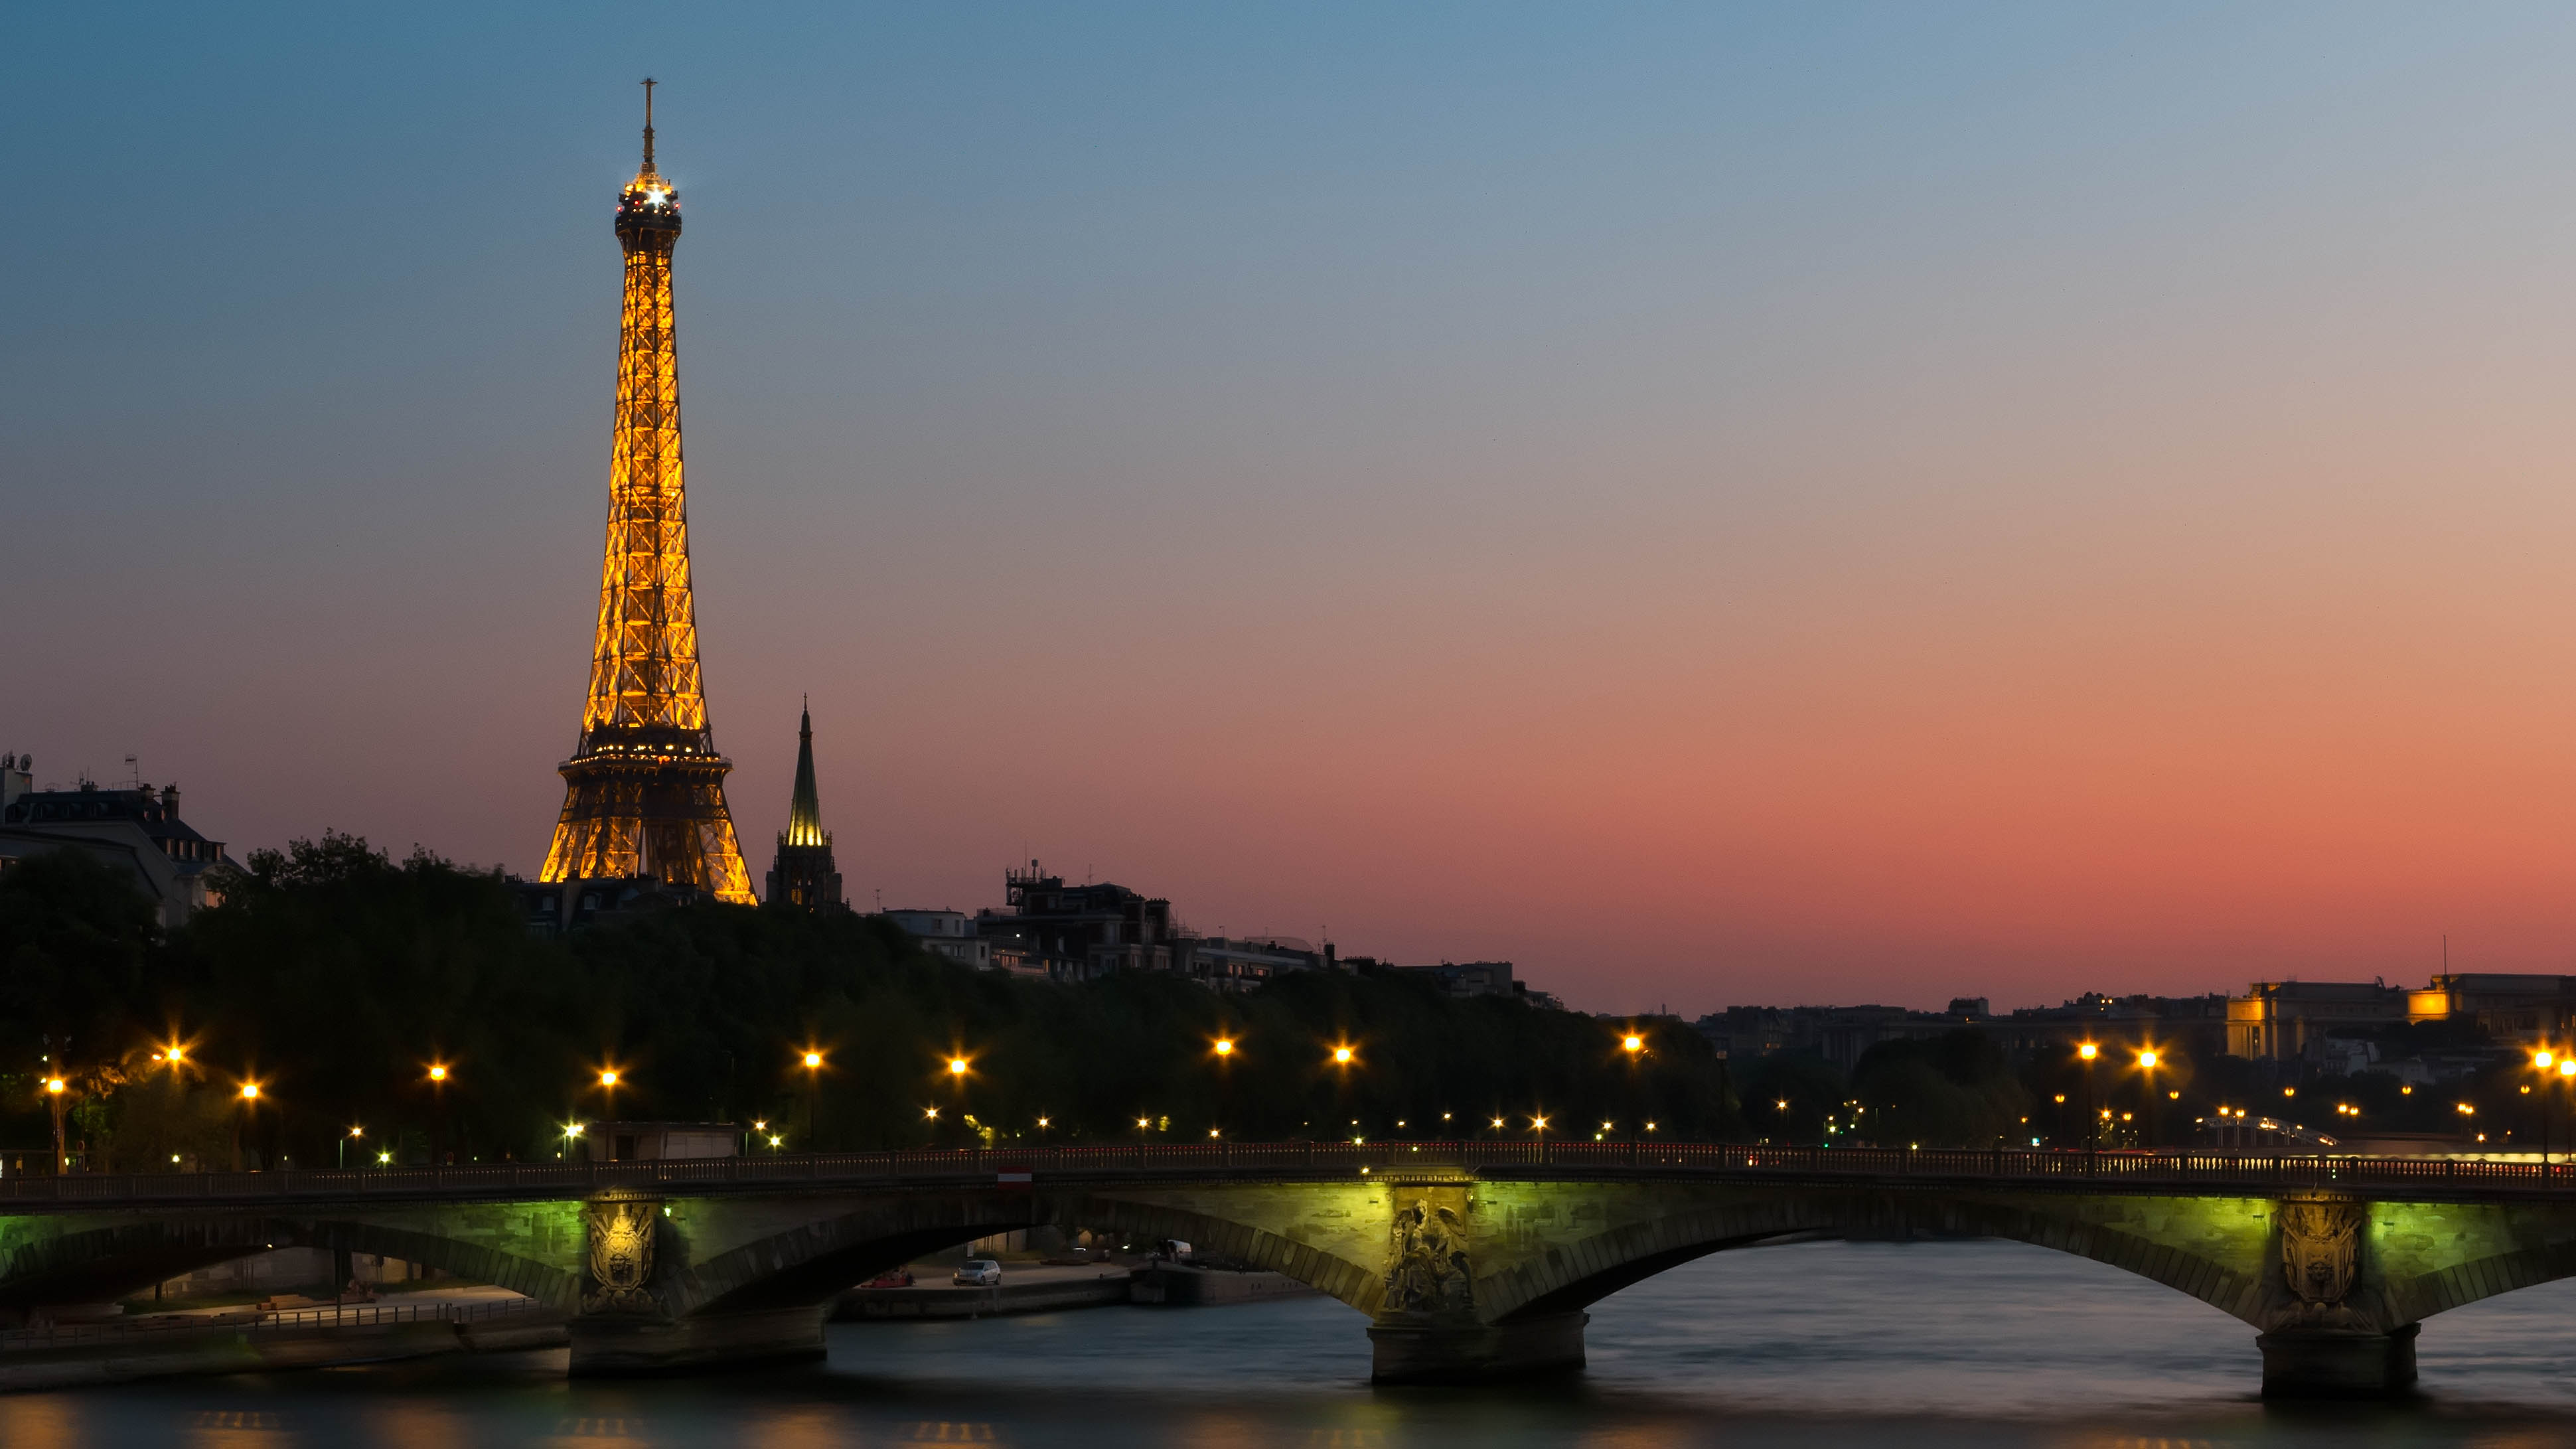
sunset, bridge, skyline, night, dawn, city, paris, cityscape, dusk, france, evening, reflection, tower, landmark, places, 2013, seine, eiffel, lumix, panasonic, dmc, lx7, ledefrance, human settlement